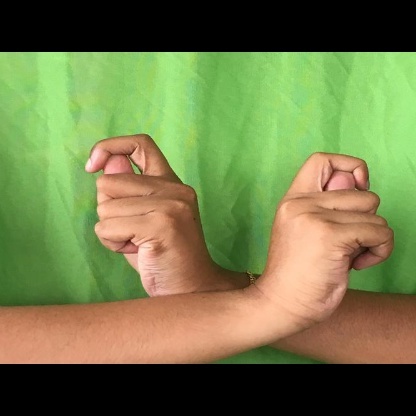
Mudra: Berunda